René Nicolas Charles Augustin de Maupeou

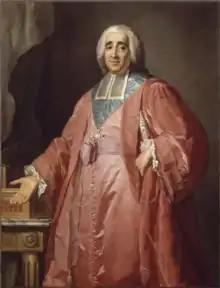
Portrait by Pierre Lacour

René Nicolas Charles Augustin de Maupeou, marquis de Morangles (25 February 1714 – 29 July 1792) was a French lawyer, politician, and chancellor of France, (Prime Minister) whose attempts at reform signalled the failure of enlightened despotism in France. He is best known for his effort to destroy the system of parlements, which were powerful regional courts, in 1770–74. When King Louis XV died in 1774, the parlements were restored and Maupeou lost power.